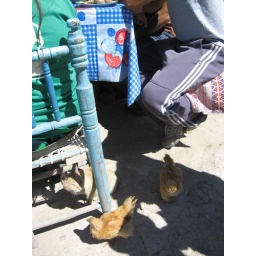
lunch with chickens under the table